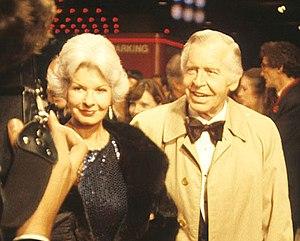
Milton Berle est un acteur, compositeur et scénariste américain, né le 12 juillet 1908 à New York, mort le 27 mars 2002 à Los Angeles.